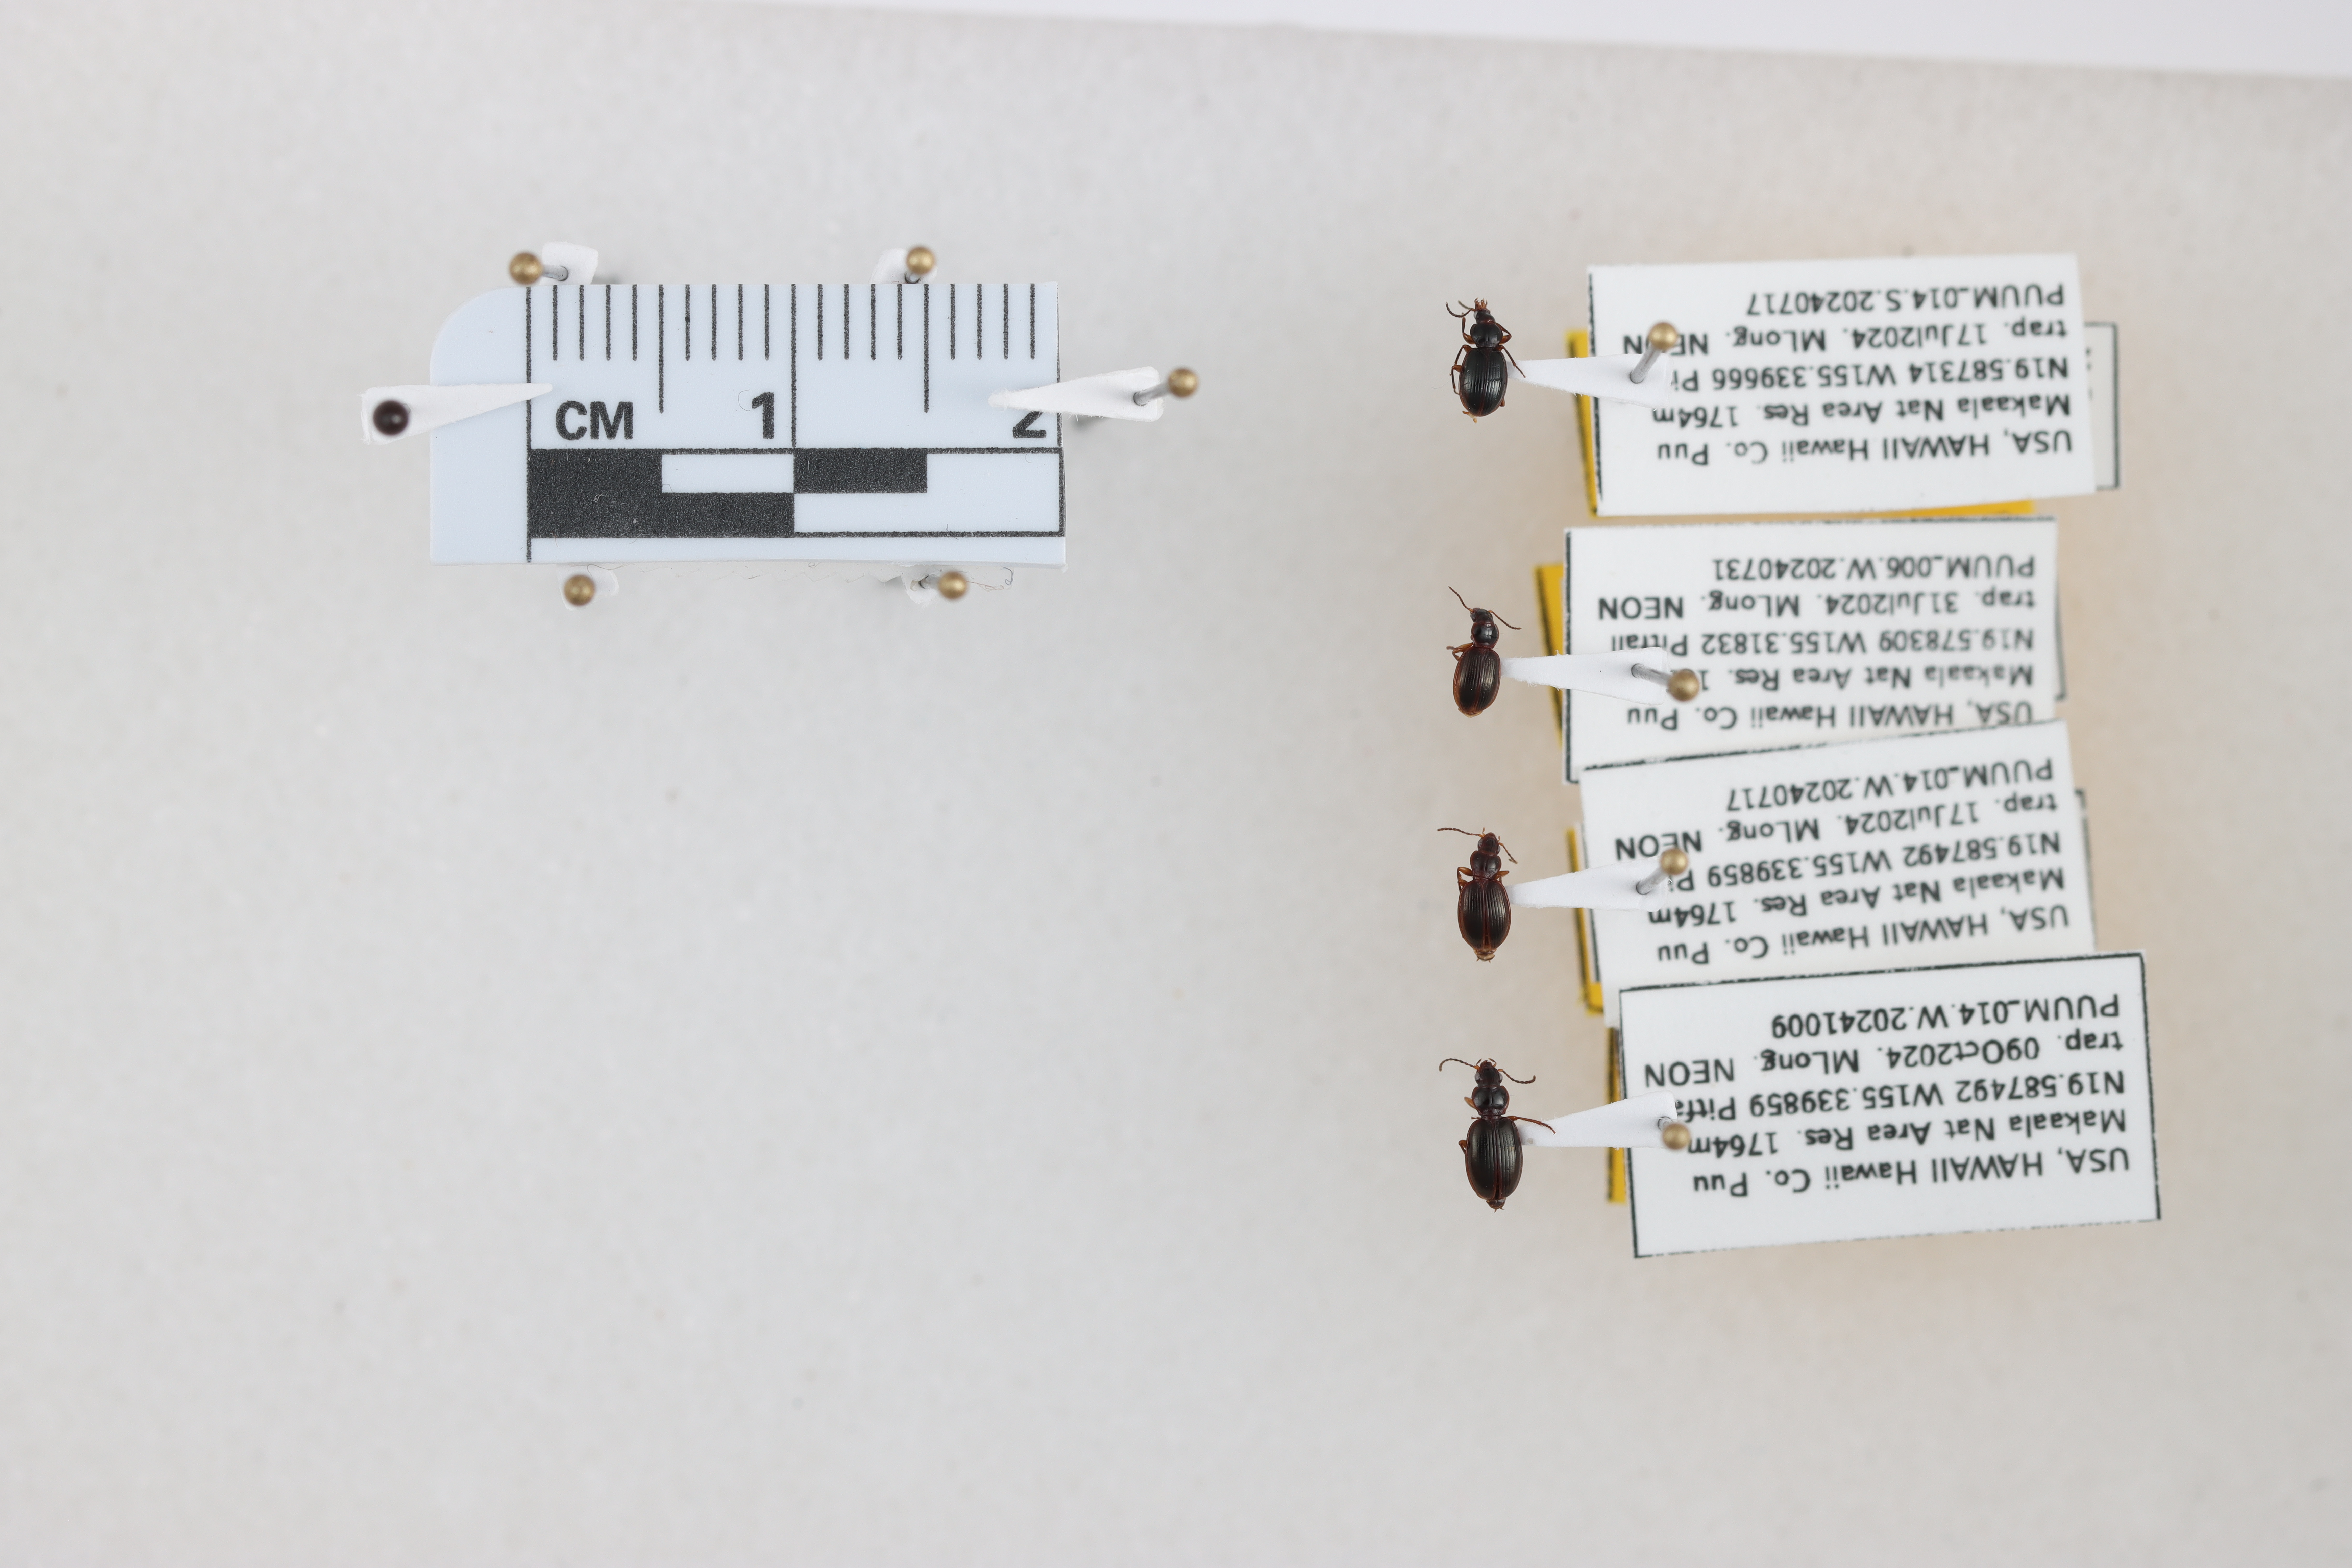
Beetle 1 — elytra length: 0.255 cm, elytra max width: 0.179 cm, basal pronotum width: 0.075 cm

Beetle 2 — elytra length: 0.243 cm, elytra max width: 0.173 cm, basal pronotum width: 0.068 cm

Beetle 3 — elytra length: 0.256 cm, elytra max width: 0.192 cm, basal pronotum width: 0.076 cm

Beetle 4 — elytra length: 0.3 cm, elytra max width: 0.214 cm, basal pronotum width: 0.088 cm